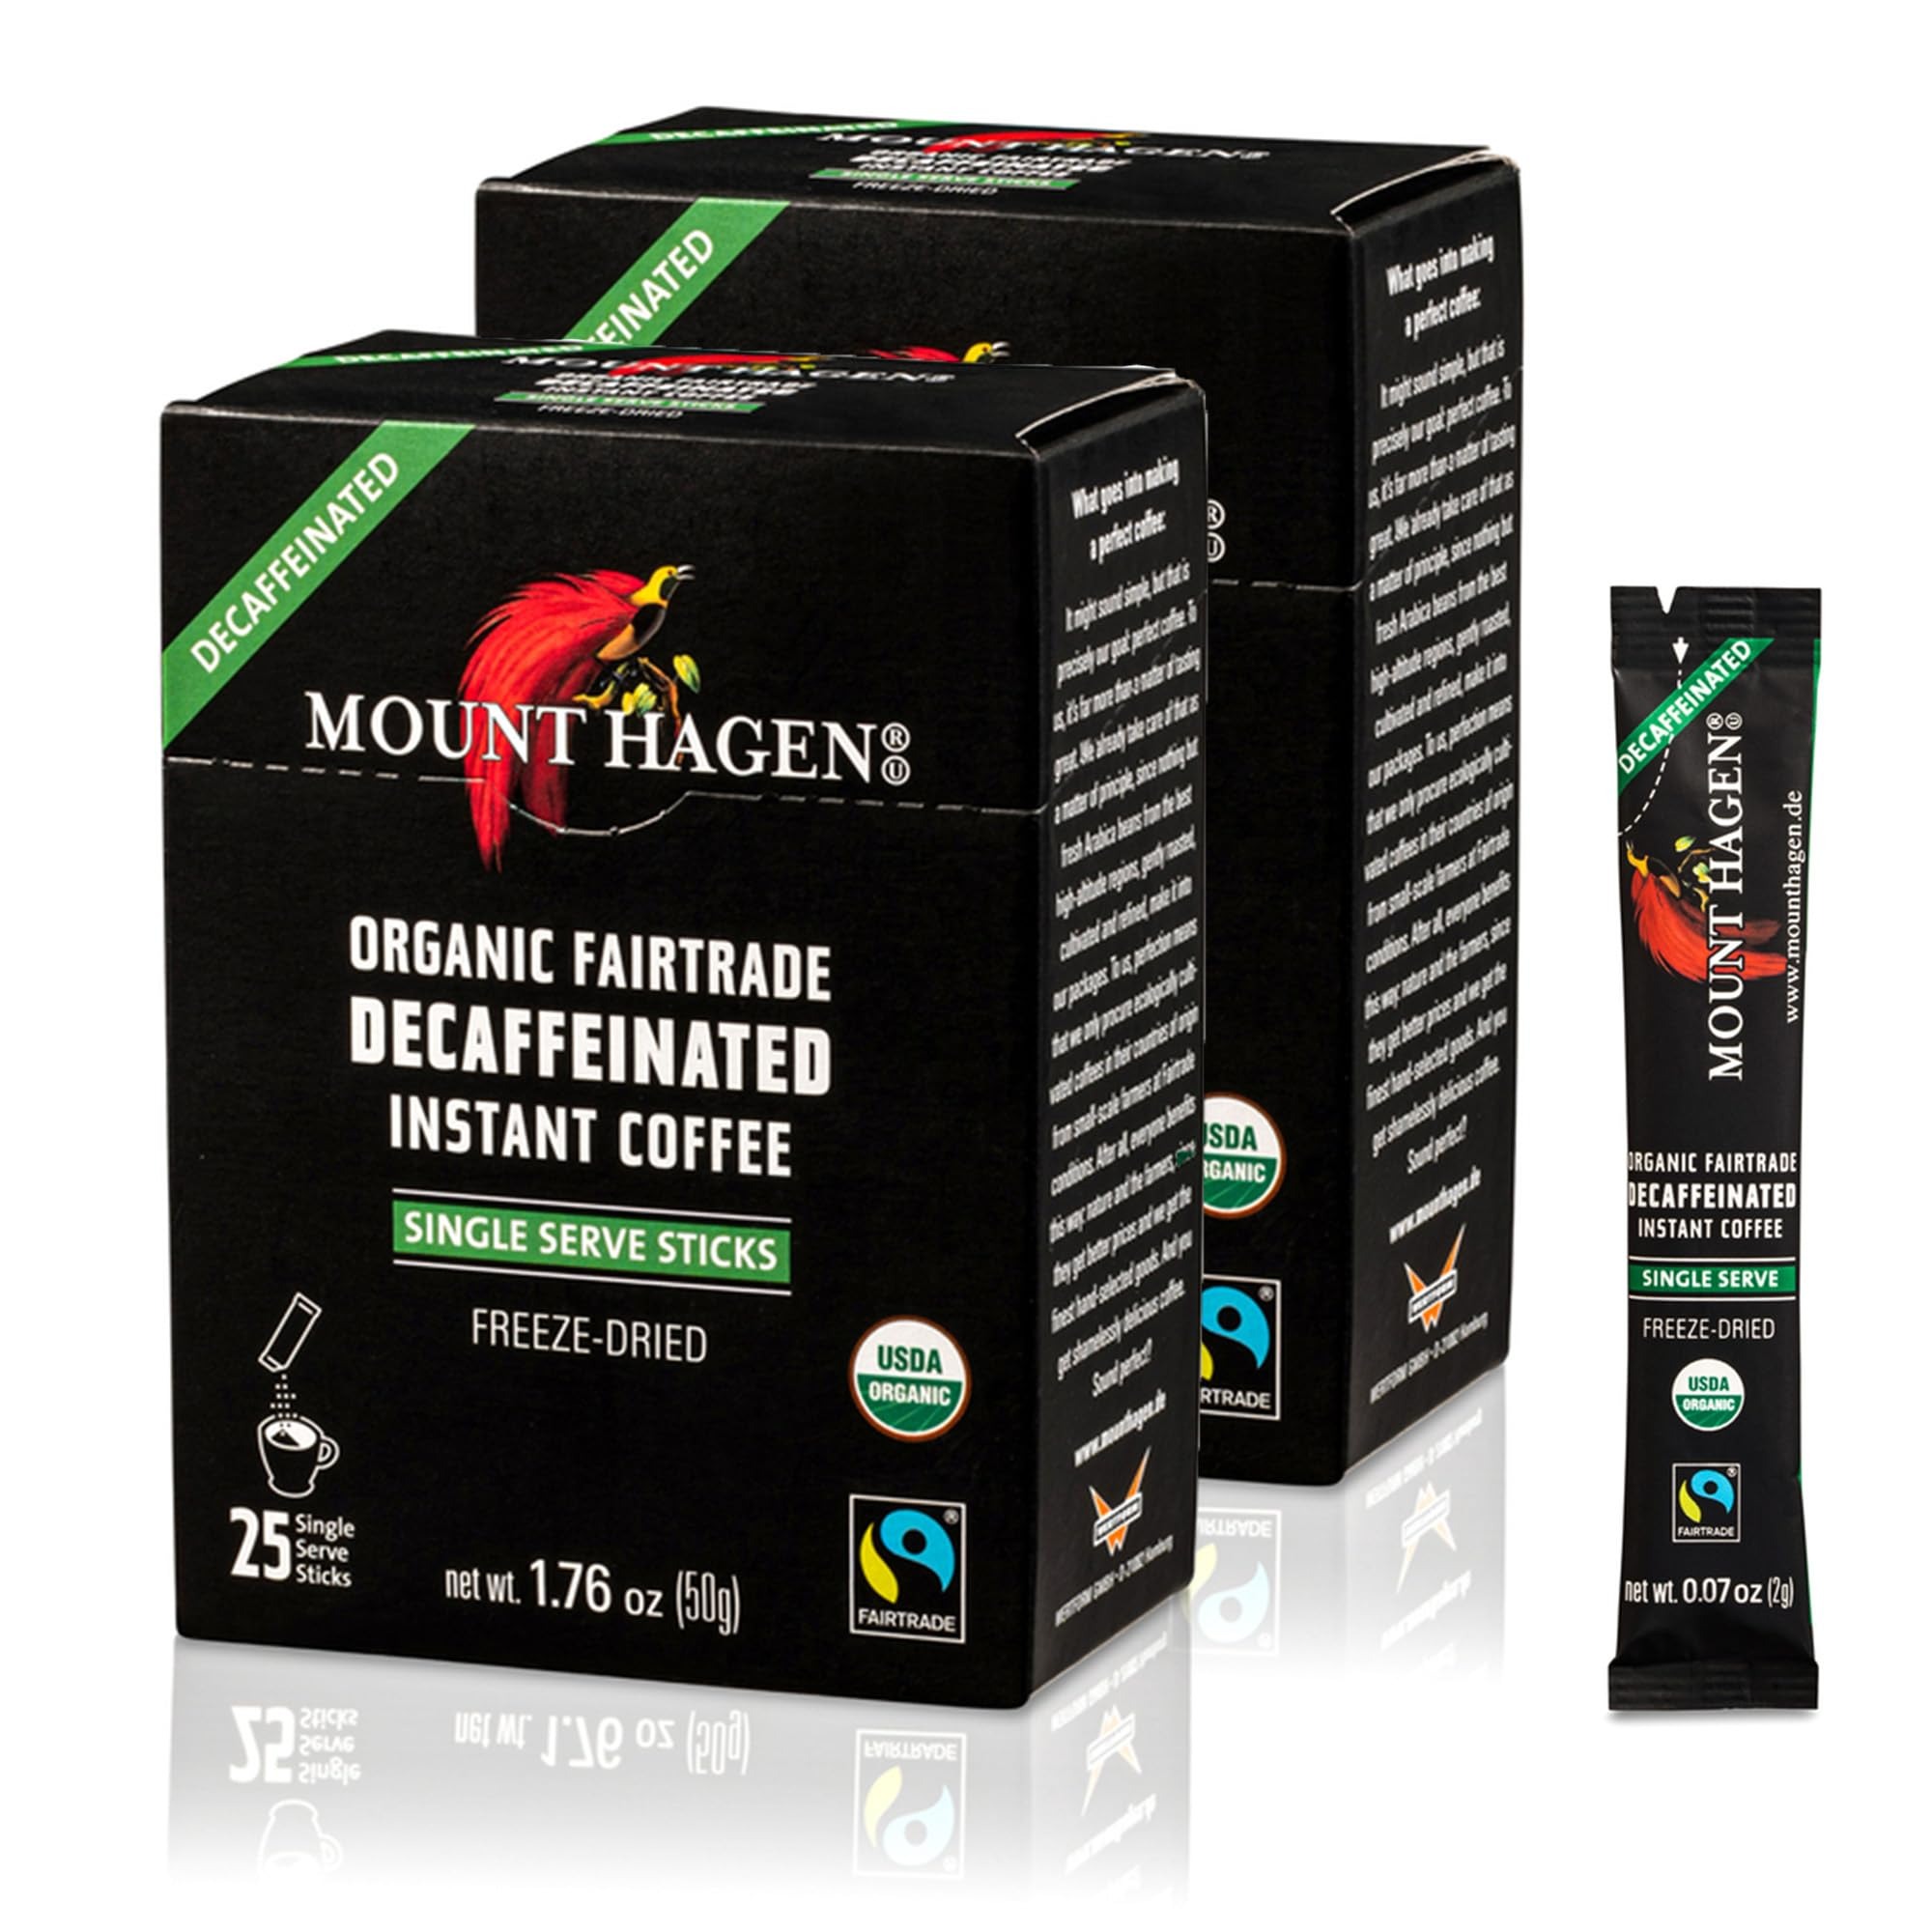
Item Name: Mount Hagen 25 Count Single Serve Instant Decaf Coffee Packets - 2 Pack | Decaffeinated Organic Medium Roast Arabica Beans | Eco-friendly, Fair-Trade [2 x 25 sticks/1.76oz/50g]
Bullet Point 1: INSTANT DECAF COFFEE THAT DOESN’T TASTE LIKE IT: When you need that coffee-flavored boost and you need it quickly, Mount Hagen instant coffee singles are the answer. Our advanced freeze-drying and decaffeinating process retains the deep coffee flavors and aromas of the fresh Arabica beans, resulting in a wonderfully smooth decaffeinated coffee with a rich, full-bodied taste- even if you’re miles from the nearest coffee store! Plus, our instant coffee dissolves beautifully in cold water too!
Bullet Point 2: CONVENIENT SINGLE-SERVE STICKS: Our pocket coffee packets mean you can take good coffee wherever you go. Pop our instant decaf coffee packets into your backpack, briefcase and office desk to ensure you can get your coffee fix when you need it. Our individual coffee packets are also perfect for including in hospitality or pamper packs and for traveling. Convenient and easy, these single-serve instant coffee pouches save you from lugging bulky equipment, and better yet- you get to skip on cleanup
Bullet Point 3: AWARD-WINNING: Mount Hagen consistently tops lists of best instant organic coffees, becoming many a connoisseur's favorite joe-on-the-go. (Google it, and you’ll see!) Whether you’re on the go, at the office, or on a mountaintop, don’t settle for any less than the best. These single-serve decaf sticks are packed with the same outstanding coffee as our award-winning jars- made from 100% USDA Organic, Fairtrade Arabica beans with 99.99% of the caffeine extracted using our patented CO2 decaffeination process- meaning you get all the flavor without the caffeine. Mount Hagen coffee is also gluten-free and certified OU Kosher.
Bullet Point 4: MASTERS OF OUR CRAFT: A sip of our balanced, smooth decaffeinated instant coffee is a taste of its history in the lush mountains around Mount Hagen, Papua New Guinea. Since 1986, we’ve been perfecting our brew so you can enjoy its naturally mild taste with low acidity and no bitterness, whenever you want and wherever you are.
Bullet Point 5: MOUNT HAGEN: The trailblazer of organic Fair Trade coffee production, we pride ourselves on coffee that not only tastes good but DOES good too. Every granule of our organic Fair Trade coffee is planted, cultivated, harvested, processed and packaged by workers being paid fairly and respectably; families thriving on the infrastructure we provide; and communities gaining the power of education, health and hope. Scroll up, click buy now and support their future.
Product Description: Mount Hagen instant organic coffee is organically grown highland coffee made from 100% Arabica beans. It is the first certified organic freeze dried coffee in the world. Mount Hagen is 100% organic certified by EcoCert in accordance with the organic standards of the U.S. Department of Agriculture. Mount Hagen has been carefully selected and separately harvested to bring you the highest quality, mild and naturally rich in flavored coffee. The freeze-dried coffee process is achieved without the use of any form of preservatives or additives. Our coffees are from plantations of the best cultivation areas in the world. These highland coffees are quarantined to be organically grown without the use of any artificial chemicals such as herbicides, pesticides, fungicides or fertilizers.
Value: 50.0
Unit: Count

Price: 21.05